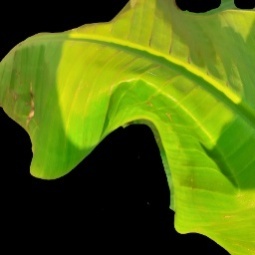
Label: Calcium